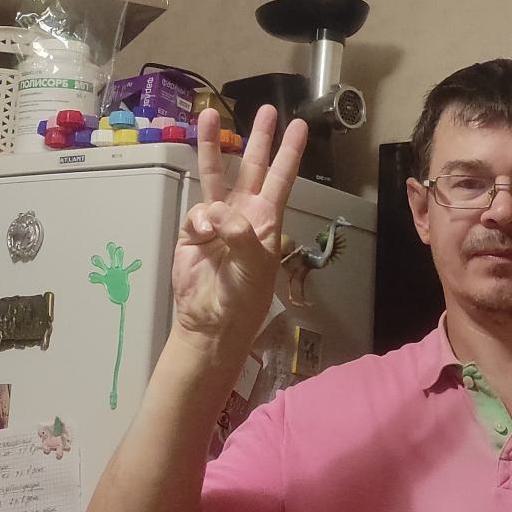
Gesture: three